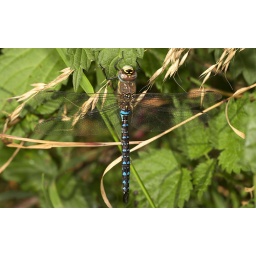
On hedgerow in nature reserve with lakes and standing water